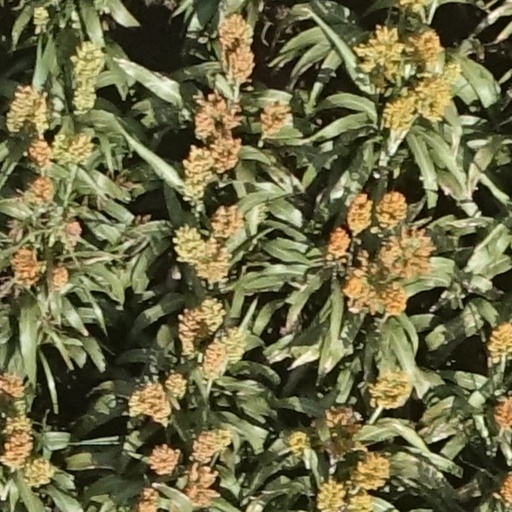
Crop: sorghum